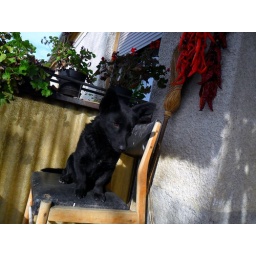
My dog sitting on his favourite chair under the red peppers.